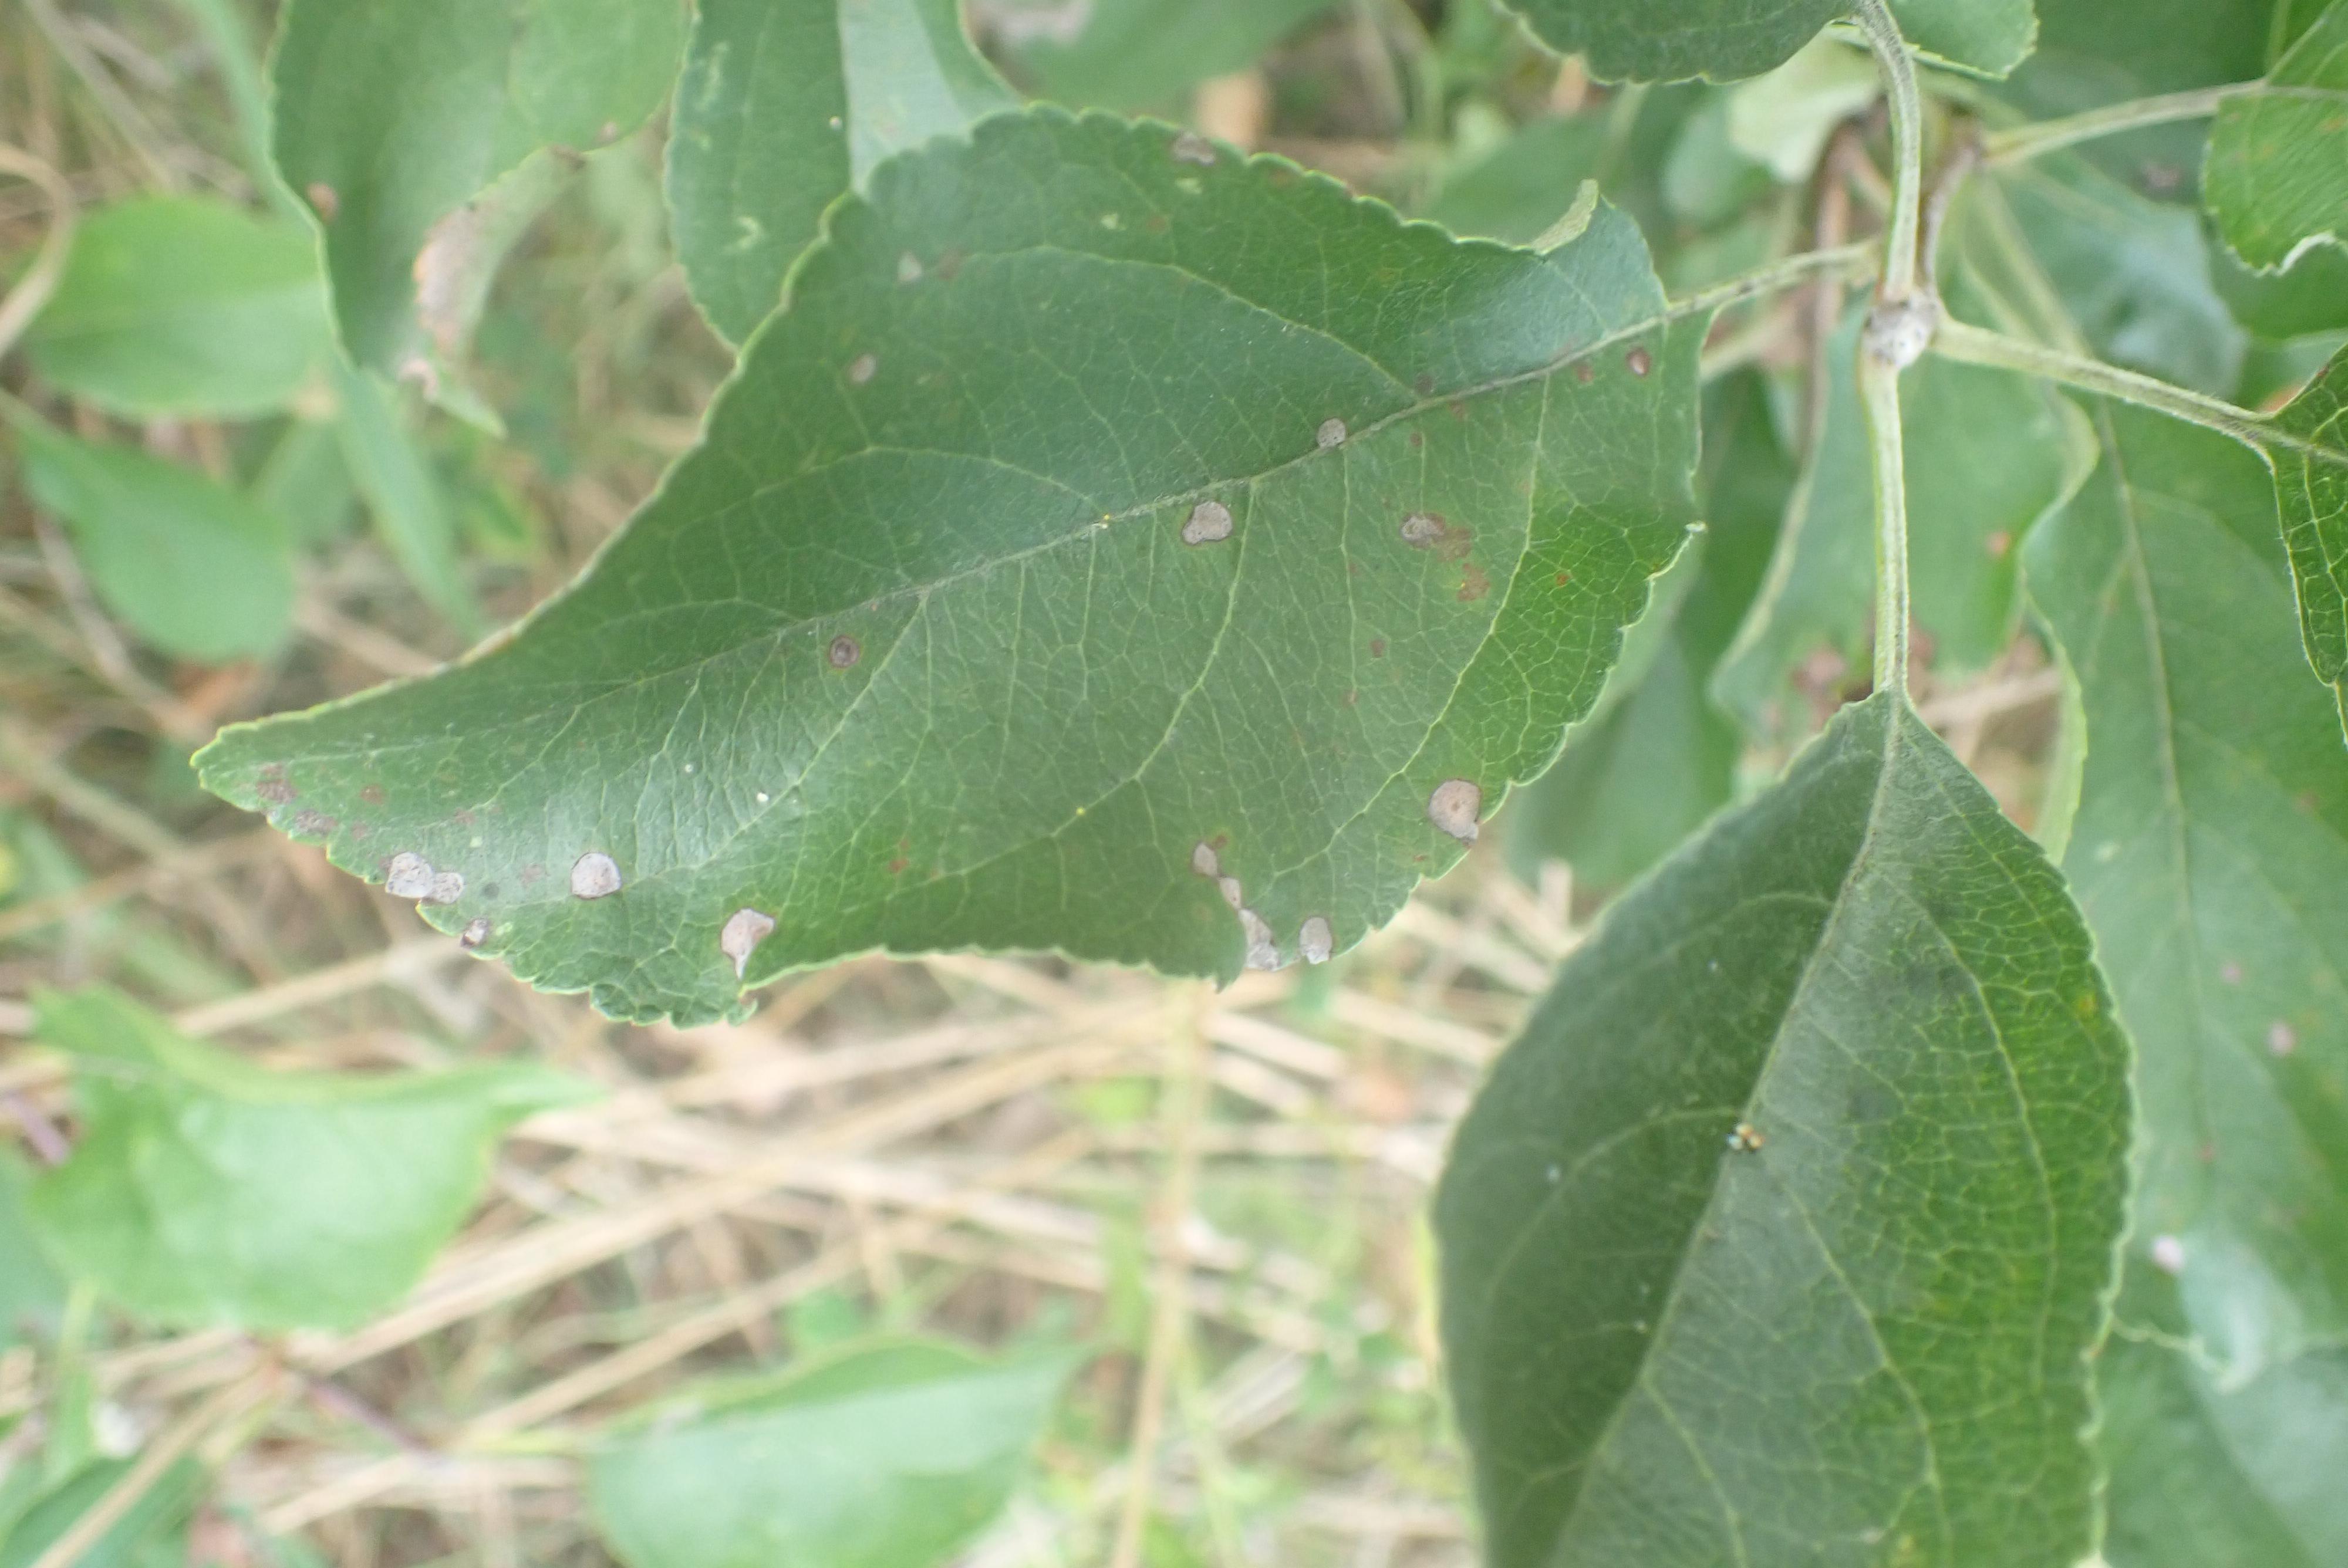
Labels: complex